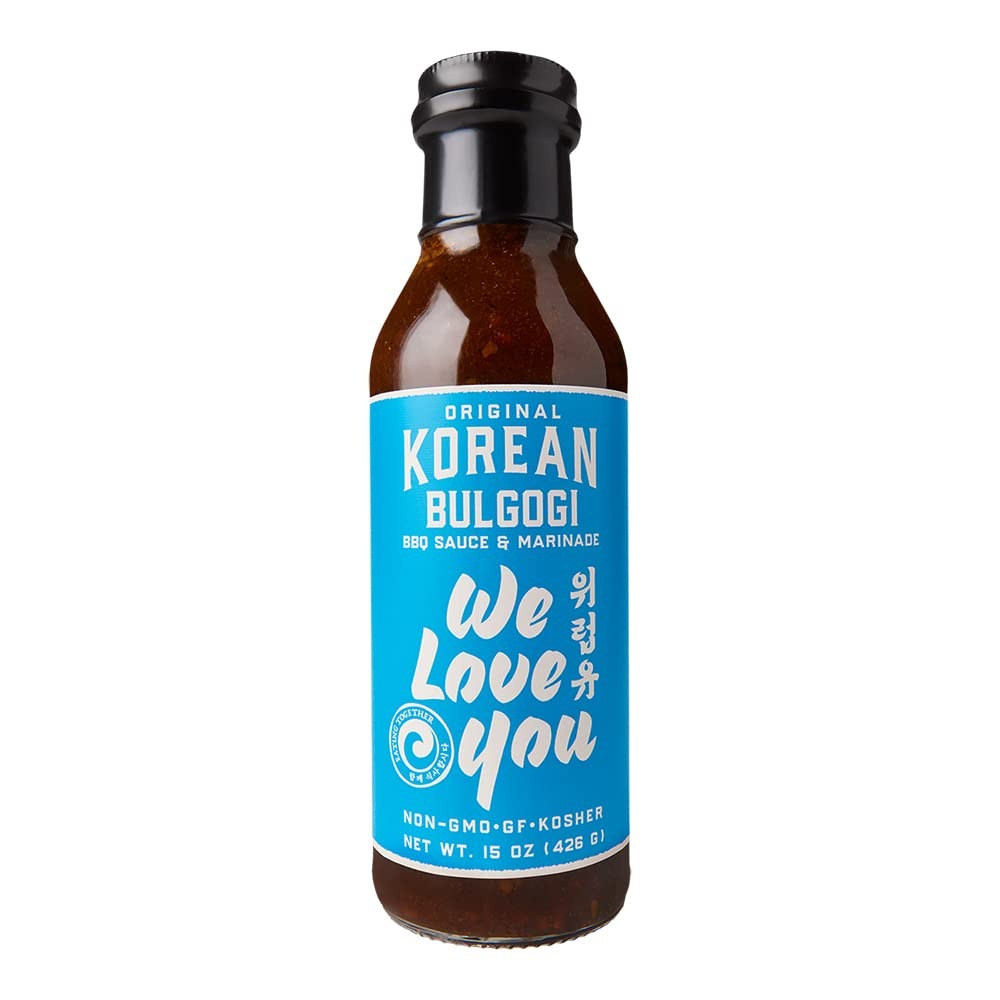
Item Name: Bulgogi Sauce Kalbi Marinade Original Korean BBQ We Rub You 15 oz (Pack of 6)
Bullet Point 1: Use as Marinade, Cooking Sauce or BBQ Sauce
Bullet Point 2: Delicious on Chicken, Steak, Ribs, Fish, Tofu or Veggies
Bullet Point 3: NO MSG, High Fructose Corn Syrup or Artificial Ingredients
Bullet Point 4: Non-GMO Project Verified, Gluten free, Vegan
Bullet Point 5: Made in the USA
Value: 90.0
Unit: Ounce

Price: 9.16